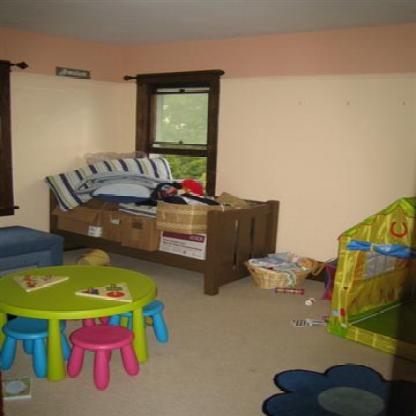
Scene: Indoor